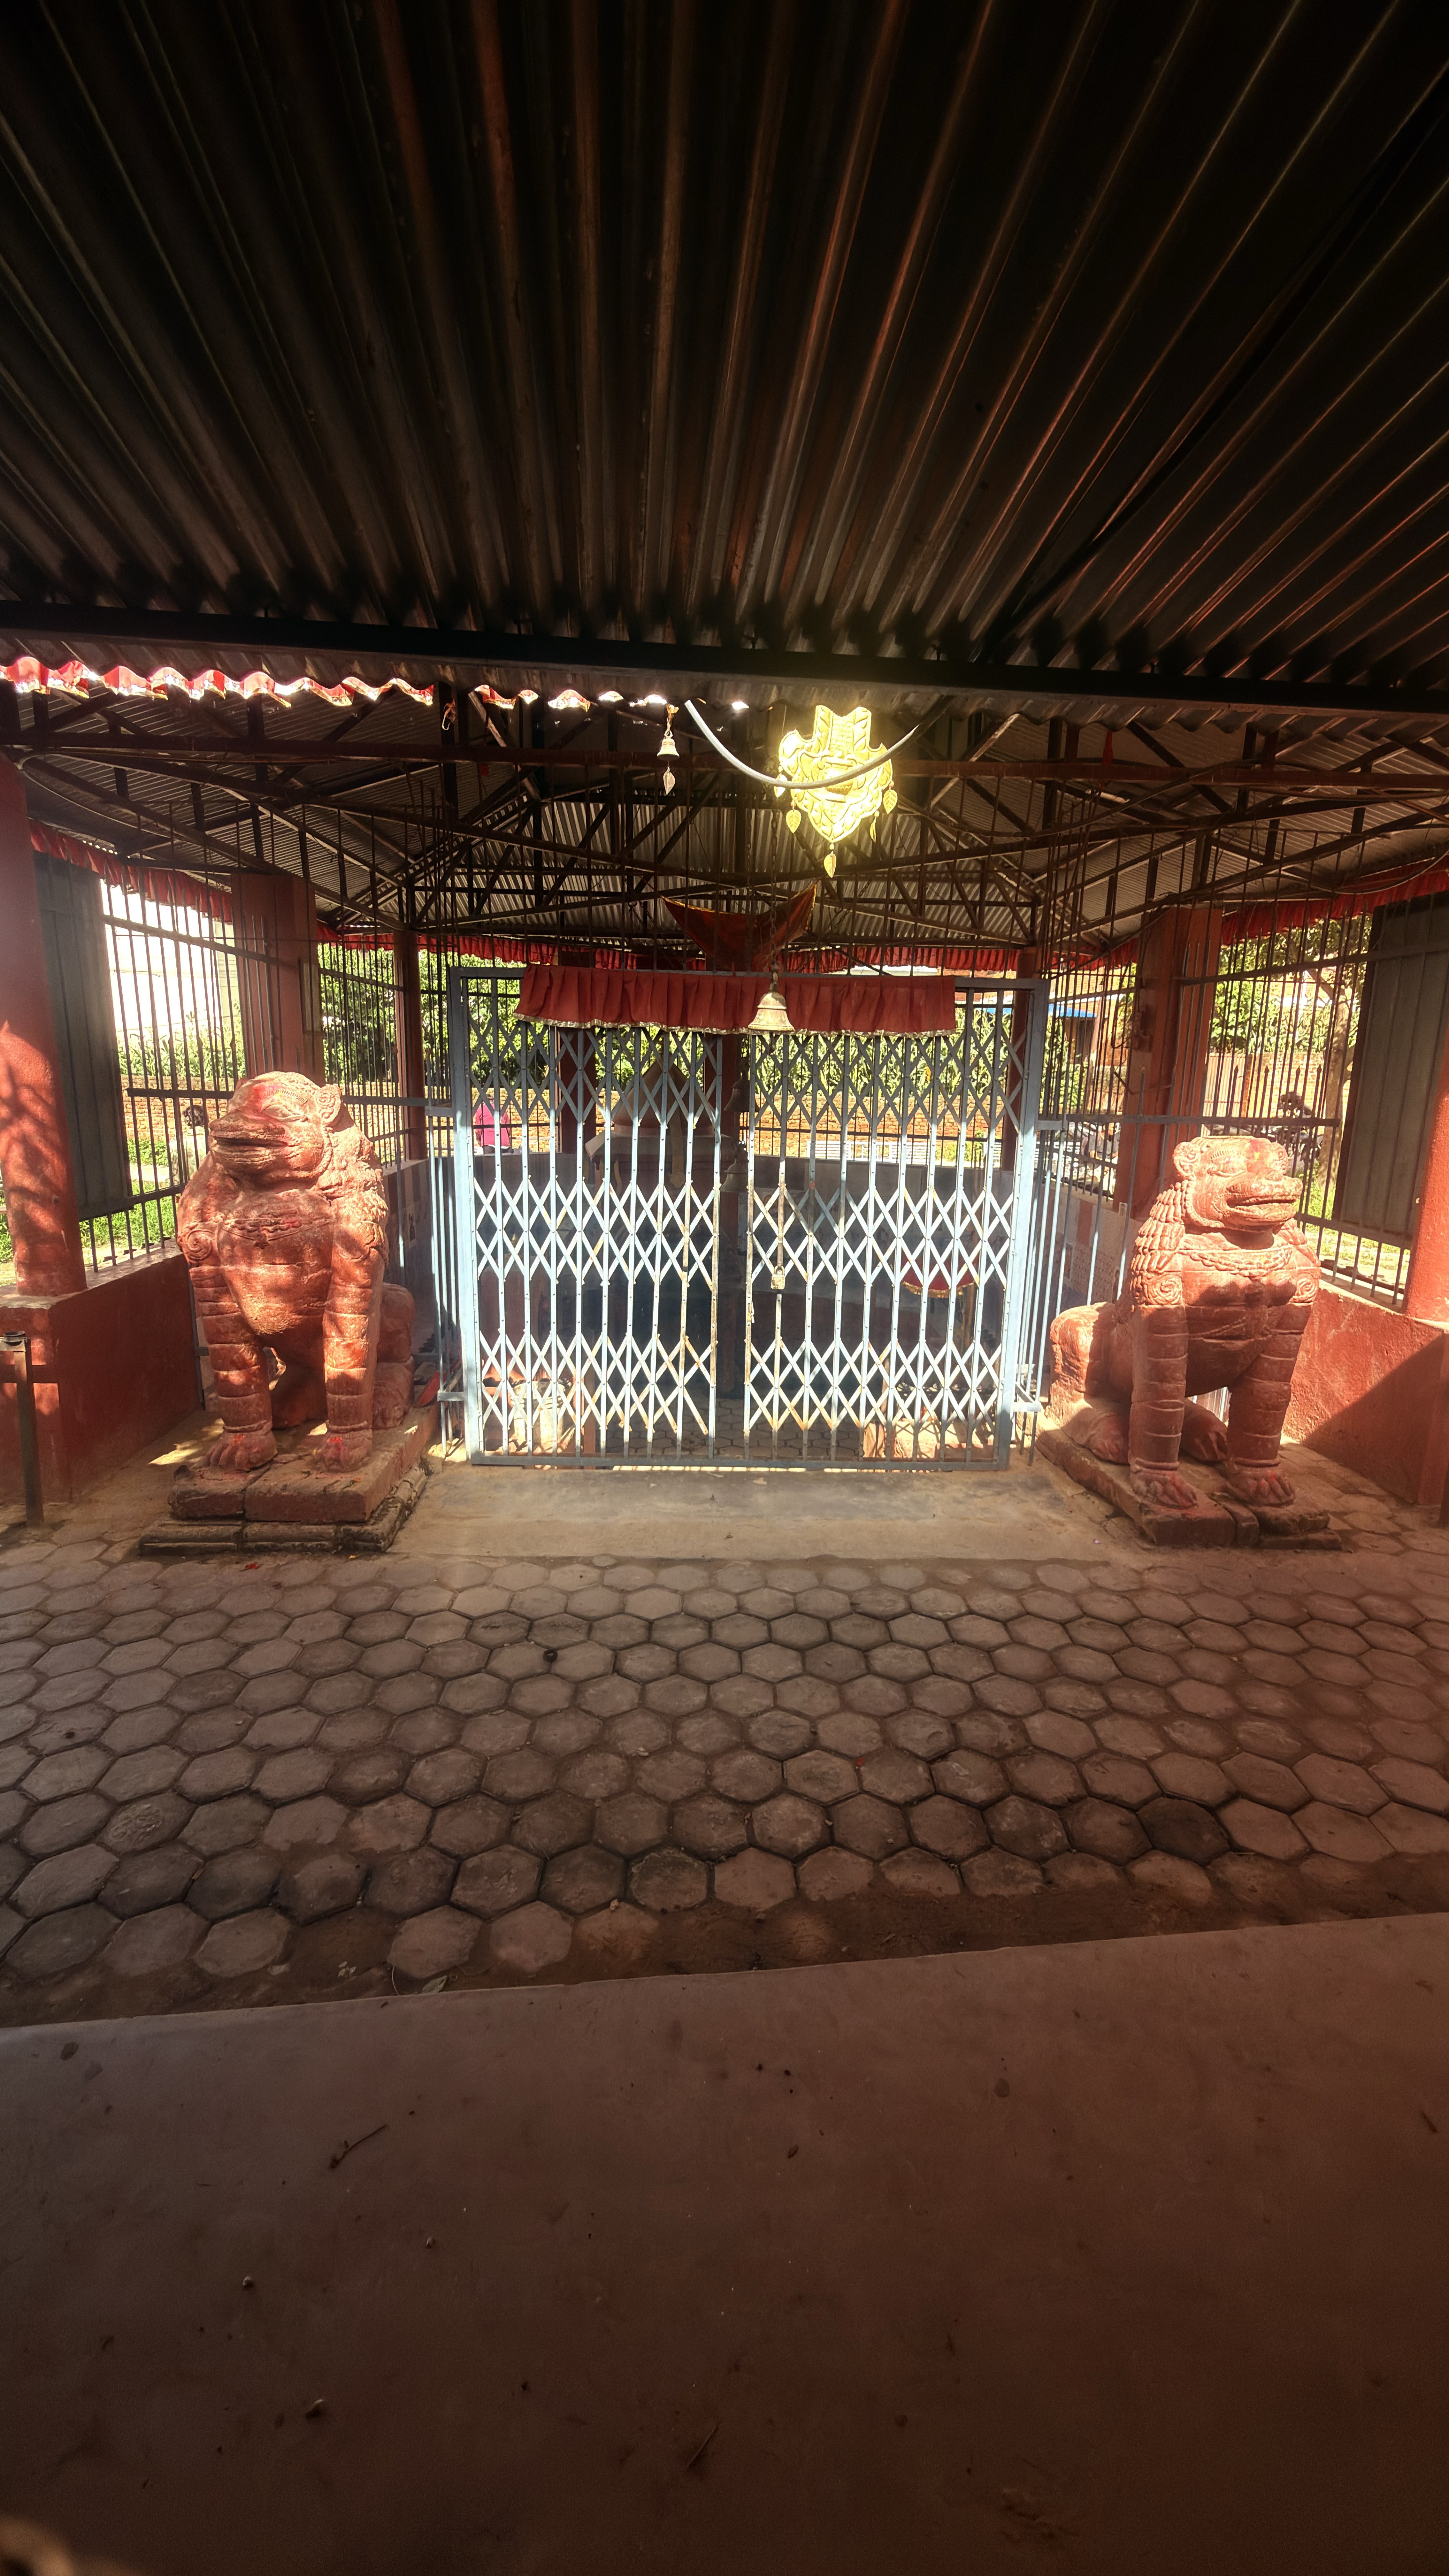
Heritage site: Bhagwati_Temple